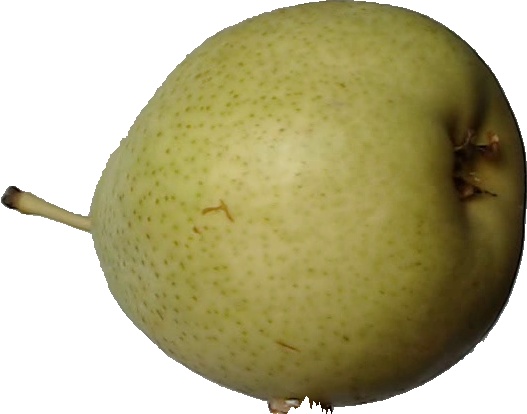
Label: pear_1